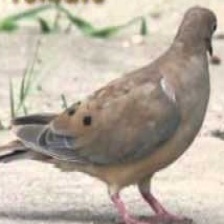
Species: MOURNING DOVE
Scientific name: ZENAIDA MACROURA